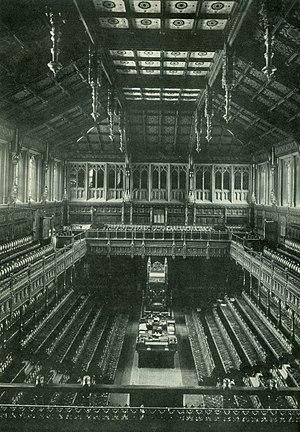
Le Royaume-Uni déclare la guerre au Troisième Reich le 3 septembre 1939, à la suite de l'invasion allemande de la Pologne. Le Royaume-Uni devient ainsi un membre clef des Alliés, et le seul pays majeur du côté des Alliés à prendre part à l'intégralité des six années que dure la Seconde Guerre mondiale. De juin 1940 jusqu'en juin 1941, le Royaume-Uni, avec l'appui de son empire, est la seule puissance en guerre face aux forces de l'Axe. À la fin de la guerre, le Royaume-Uni compte 384 000 soldats morts au combat, et 70 000 civils tués, majoritairement durant le Blitz.